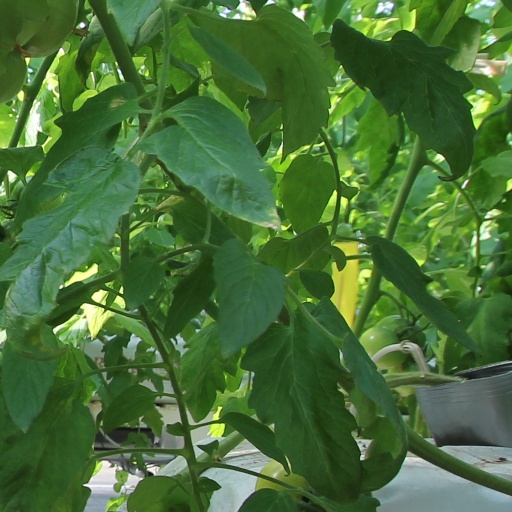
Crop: tomato